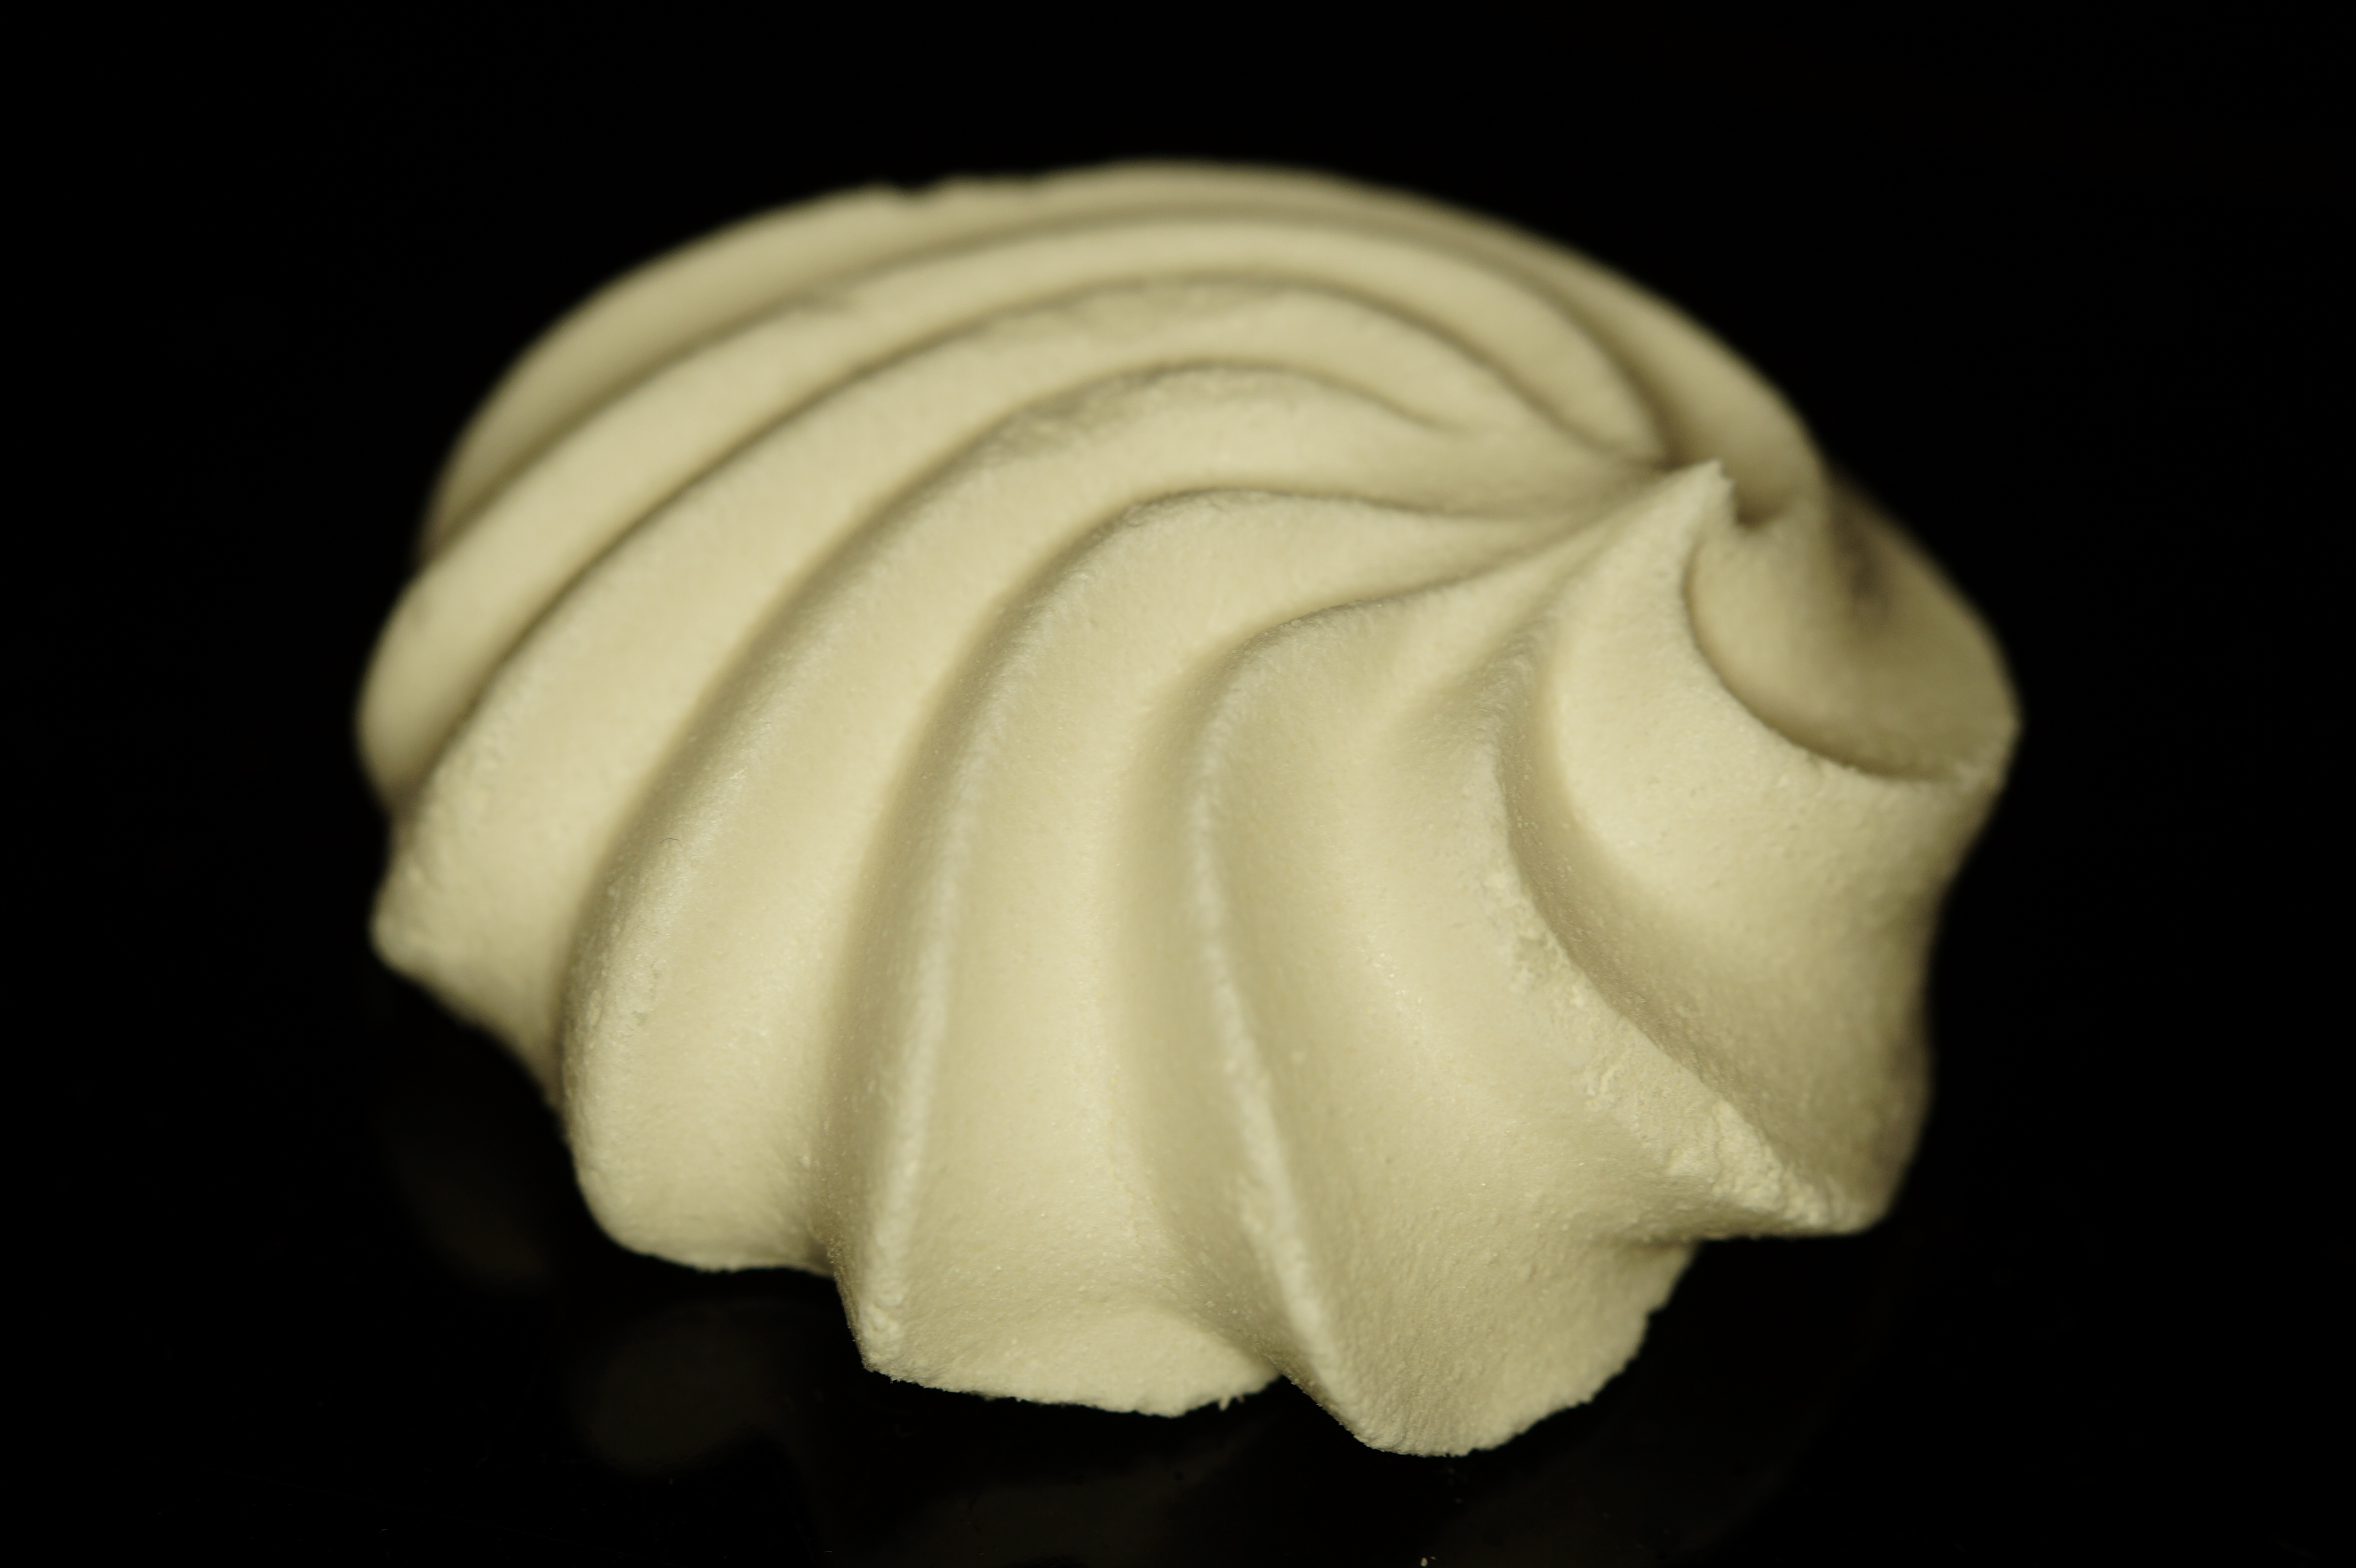
hand, structure, white, sweet, texture, flower, petal, pattern, dish, food, dessert, lighting, close up, pastries, sugar, icing, organ, meringue, macro photography, flavor, pastry shop, protein, classic pastry